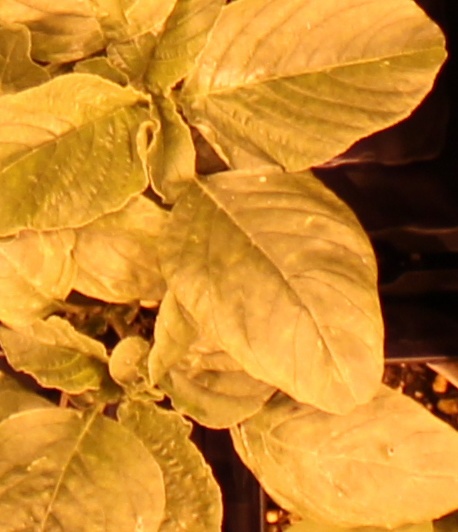
Label: Redroot Pigweed